Dead Funny

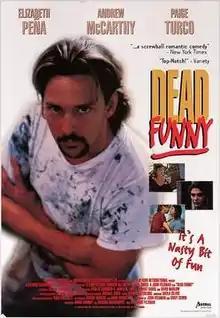
Dead Funny VHS cover

Dead Funny is a 1994 independent drama film directed by John Feldman. It stars Elizabeth Peña as Vivian Saunders, a woman who comes home from work and finds her boyfriend Reggie Barker (Andrew McCarthy) pinned to her kitchen table with a long knife.